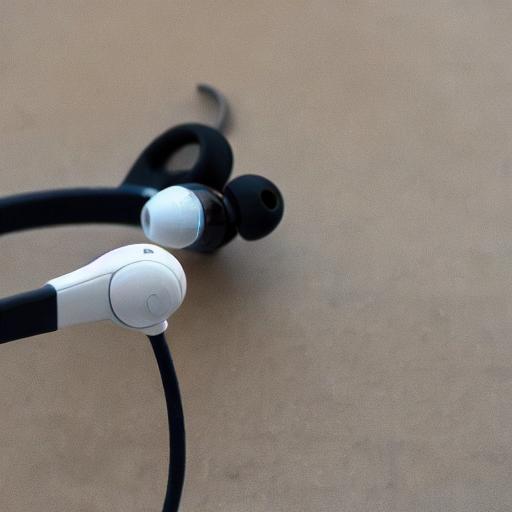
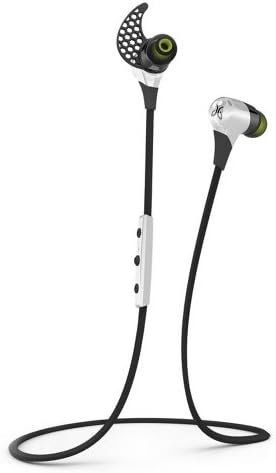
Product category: headphones
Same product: no